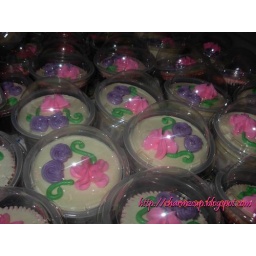
door gift in an individual dome container with purple &amp;amp; pink theme for ainul